Fairfield Methodist Schools

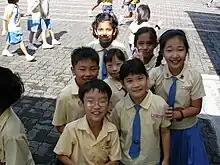
FMS(P) Students, 2008

In 1983, the school moved to its current Dover campus to accommodate a larger population of students. Concurrently, the school went co-educational, becoming the first Methodist School in Singapore to do so, and became two separate schools, Fairfield Methodist Primary School and Fairfield Methodist Secondary School, each with its own administration, but still under the Fairfield Methodist School Board of Management. The schools also saw its first intake of boys as well. Both schools remain housed in the same campus and share common facilities.